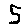
Label: 5